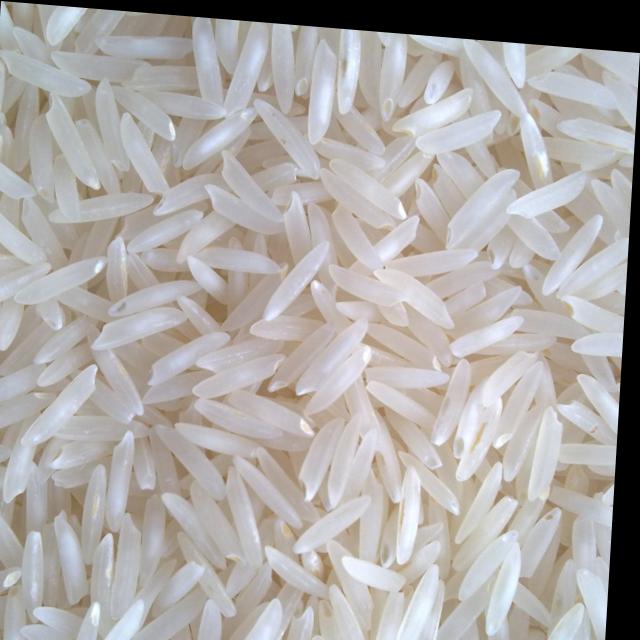
Dish: white_rice